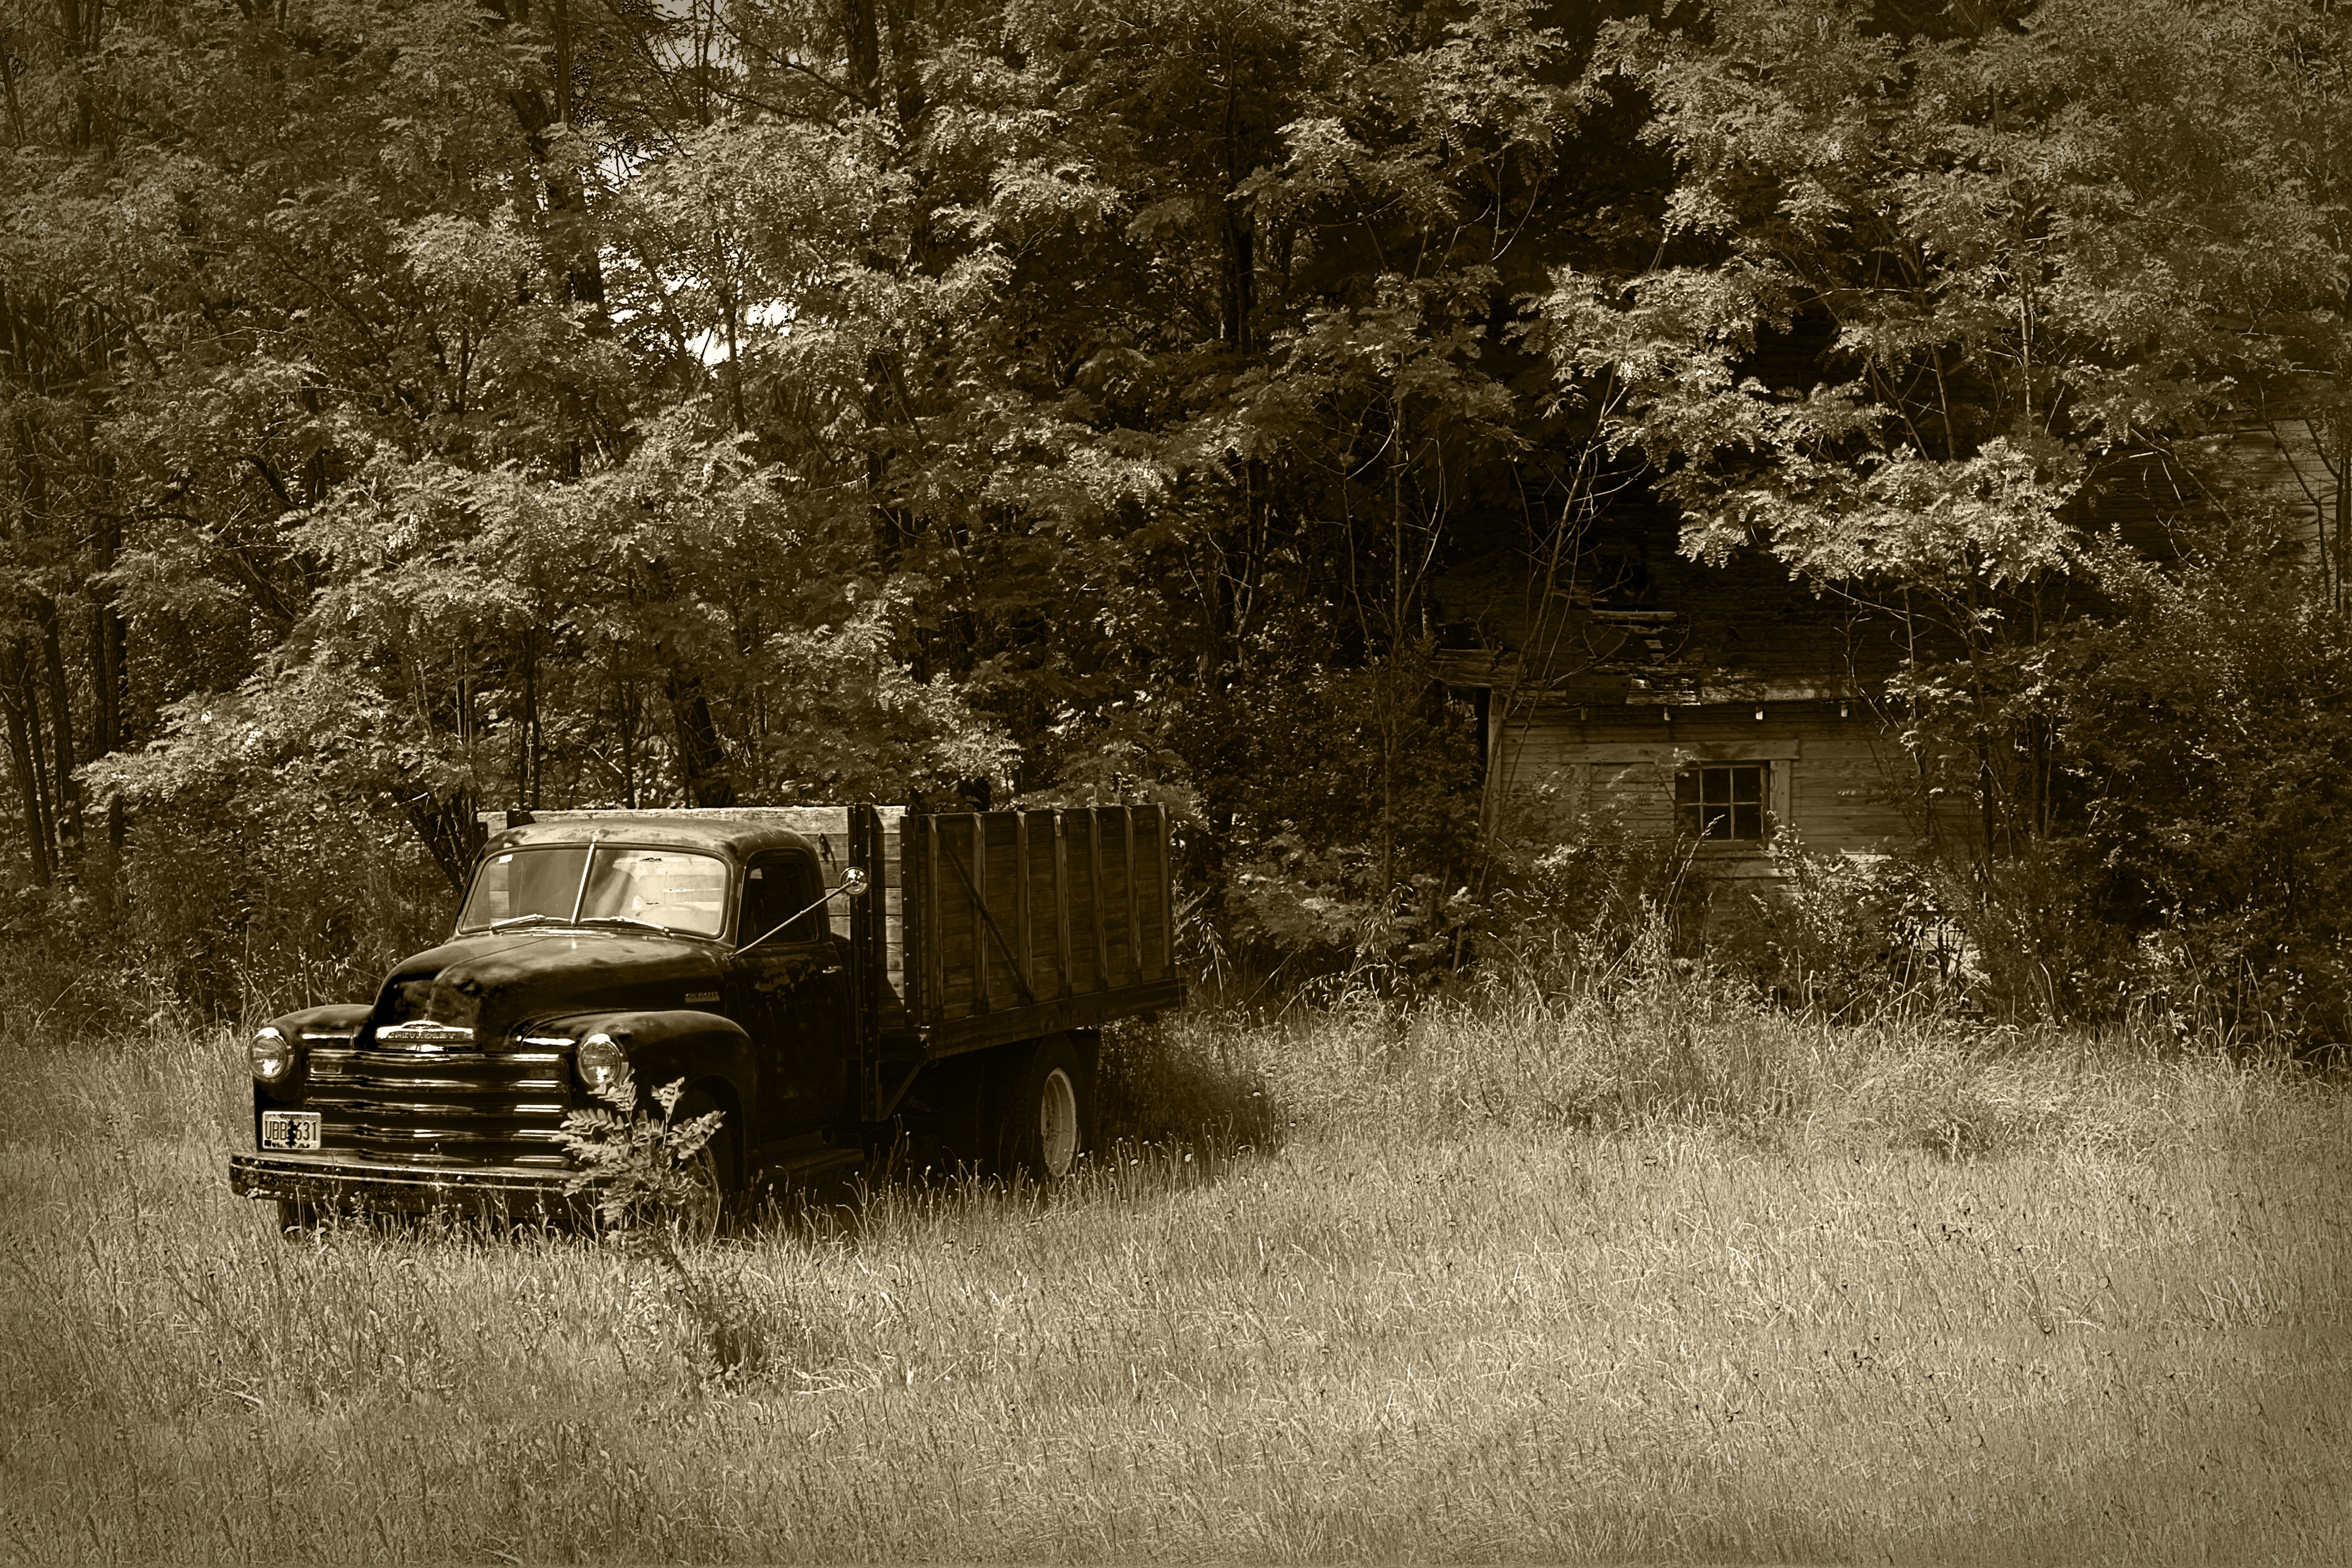
tree, forest, black and white, plant, flower, vehicle, autumn, monochrome, season, rural area, monochrome photography, off roading